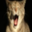
Label: cat